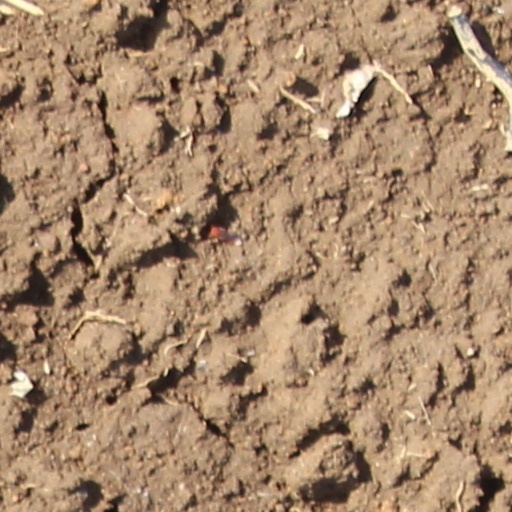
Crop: wheat